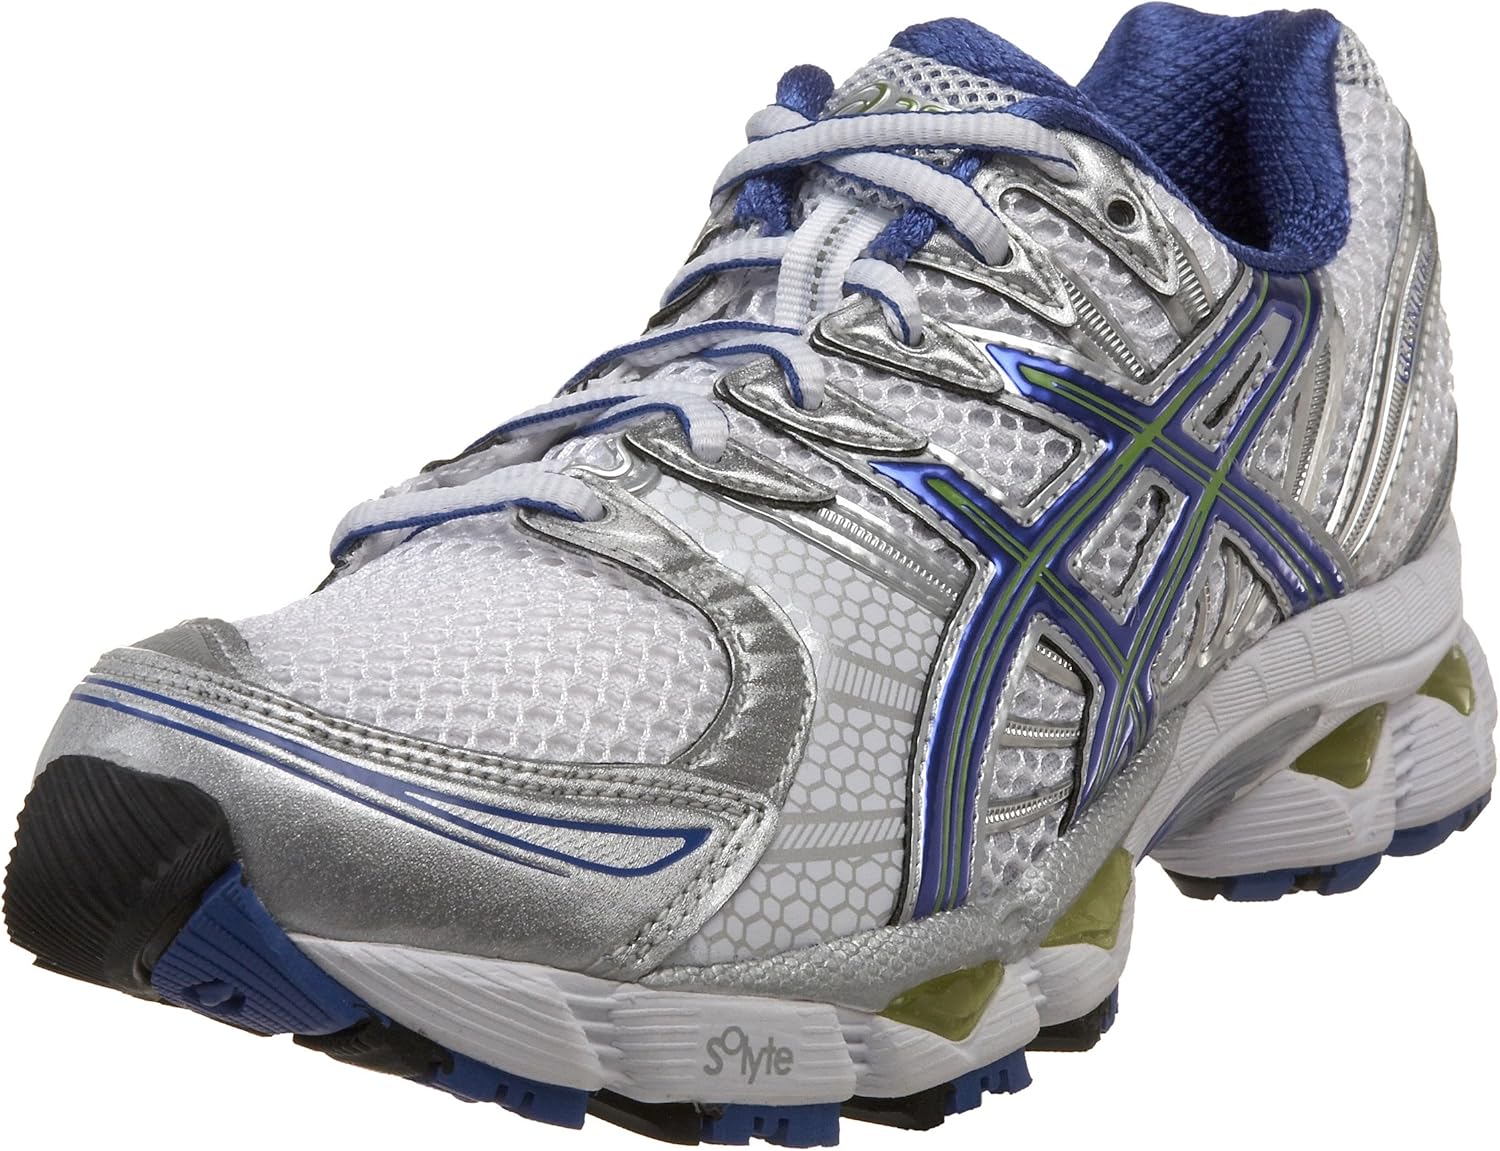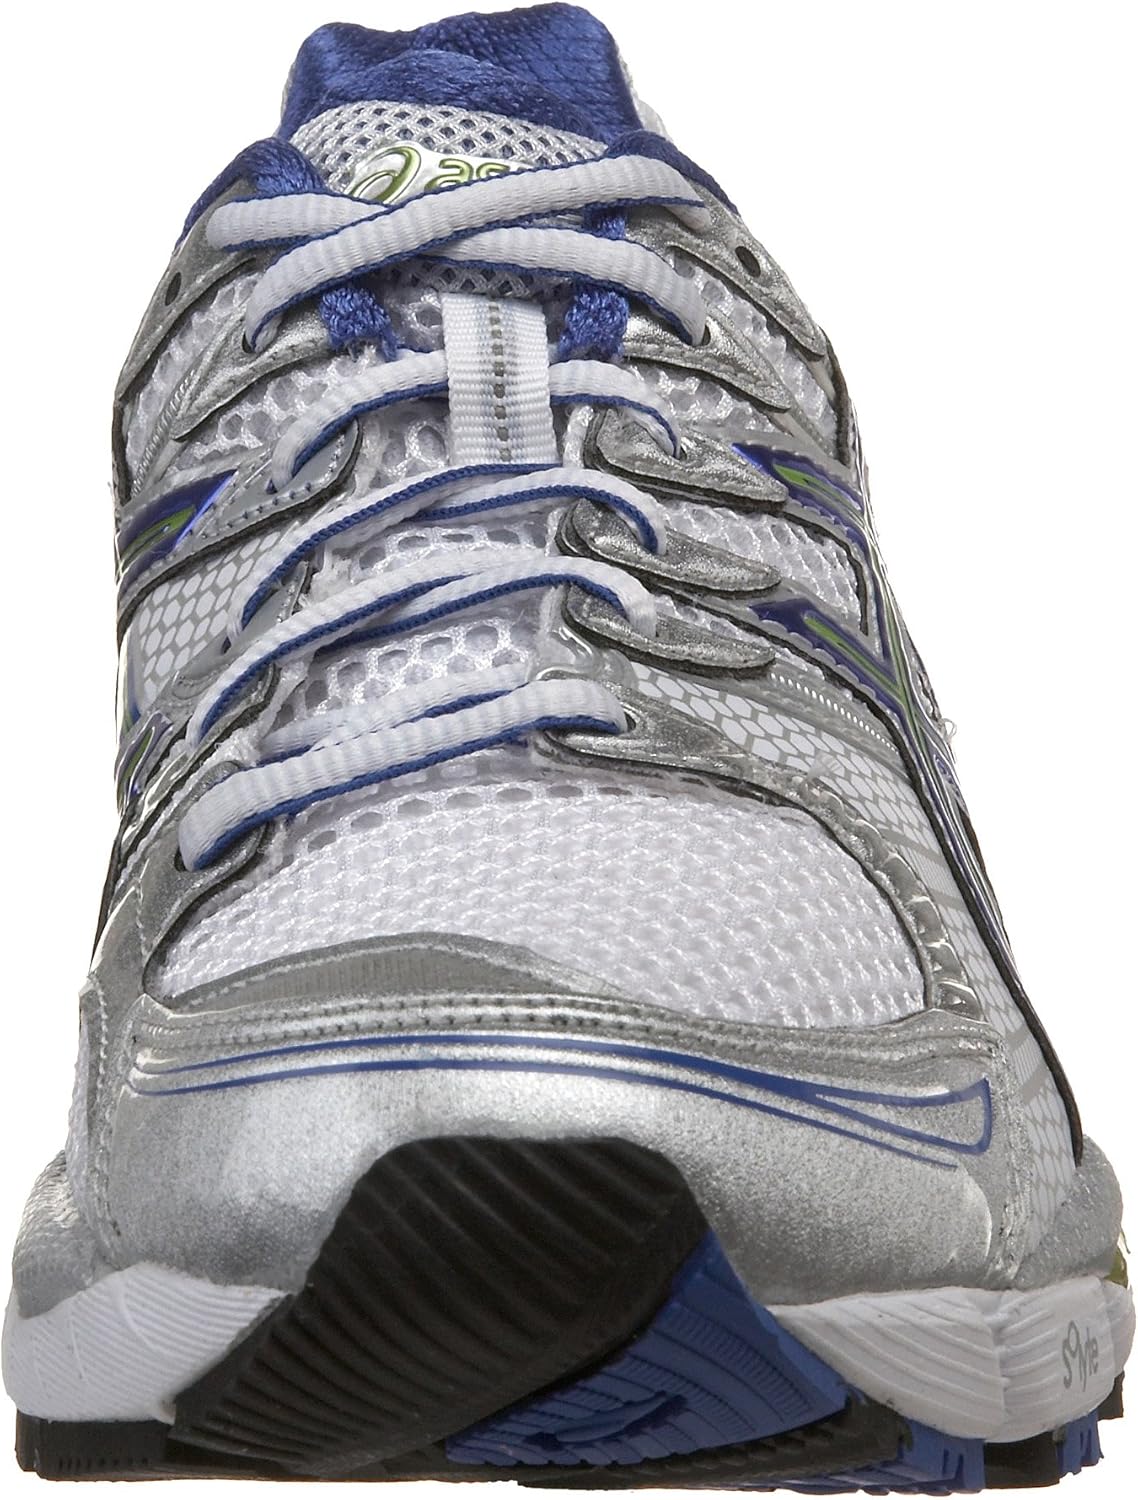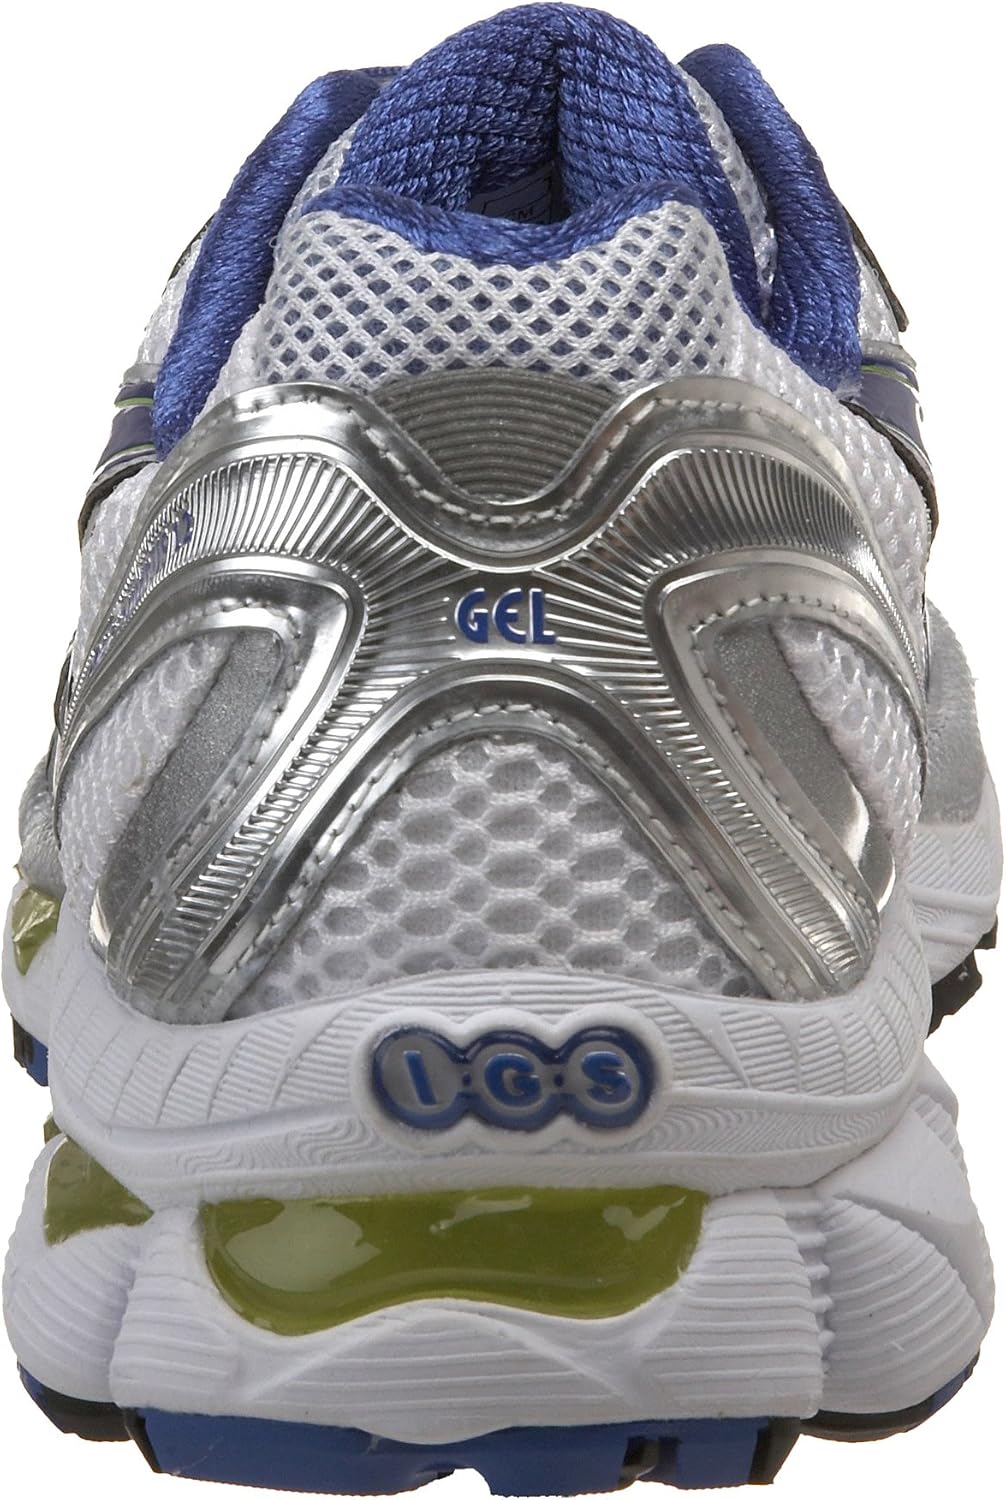
ASICS Womens Gel-Nimbus 12
Category: AMAZON FASHION
In 1949, Mr. Kihachiro Onitsuka began his athletic footwear company (Onitsuka Co., Ltd.) by manufacturing basketball shoes out of his living room in Kobe, Japan. He chose the name ASICS for his company in 1977, based on a famous Latin phrase "Anima Sana In Corpore Sano," which, when translated, expresses the ancient ideal of "A Sound Mind in a Sound Body." Taking the acronym of this phrase, ASICS was founded on the belief that the best way to create a healthy and happy lifestyle is to promote total health and fitness. Today, ASICS offers a full line of performance-driven athletic shoes and technical active sports apparel and accessories dedicated to bringing harmony to the body and soul.
Features: 100% Synthetic and mesh | Rubber sole | Impact Guidance System enhances the foot's natural gait from heel strike to toe-off | Guidance line provides gait efficiency | Space Trusstic System creates a pocket between the Trusstic System, device and the midsole, allowing for controlled midsole deformation and more efficient foot function | Asymmetrical lacing design is an anatomically correct environment that reduces potential for irritation and provides improved comfort and fit | Discrete Eyelets are independently placed to disburse lace tension, creating a customized fitting environment and enhanced upper comfort